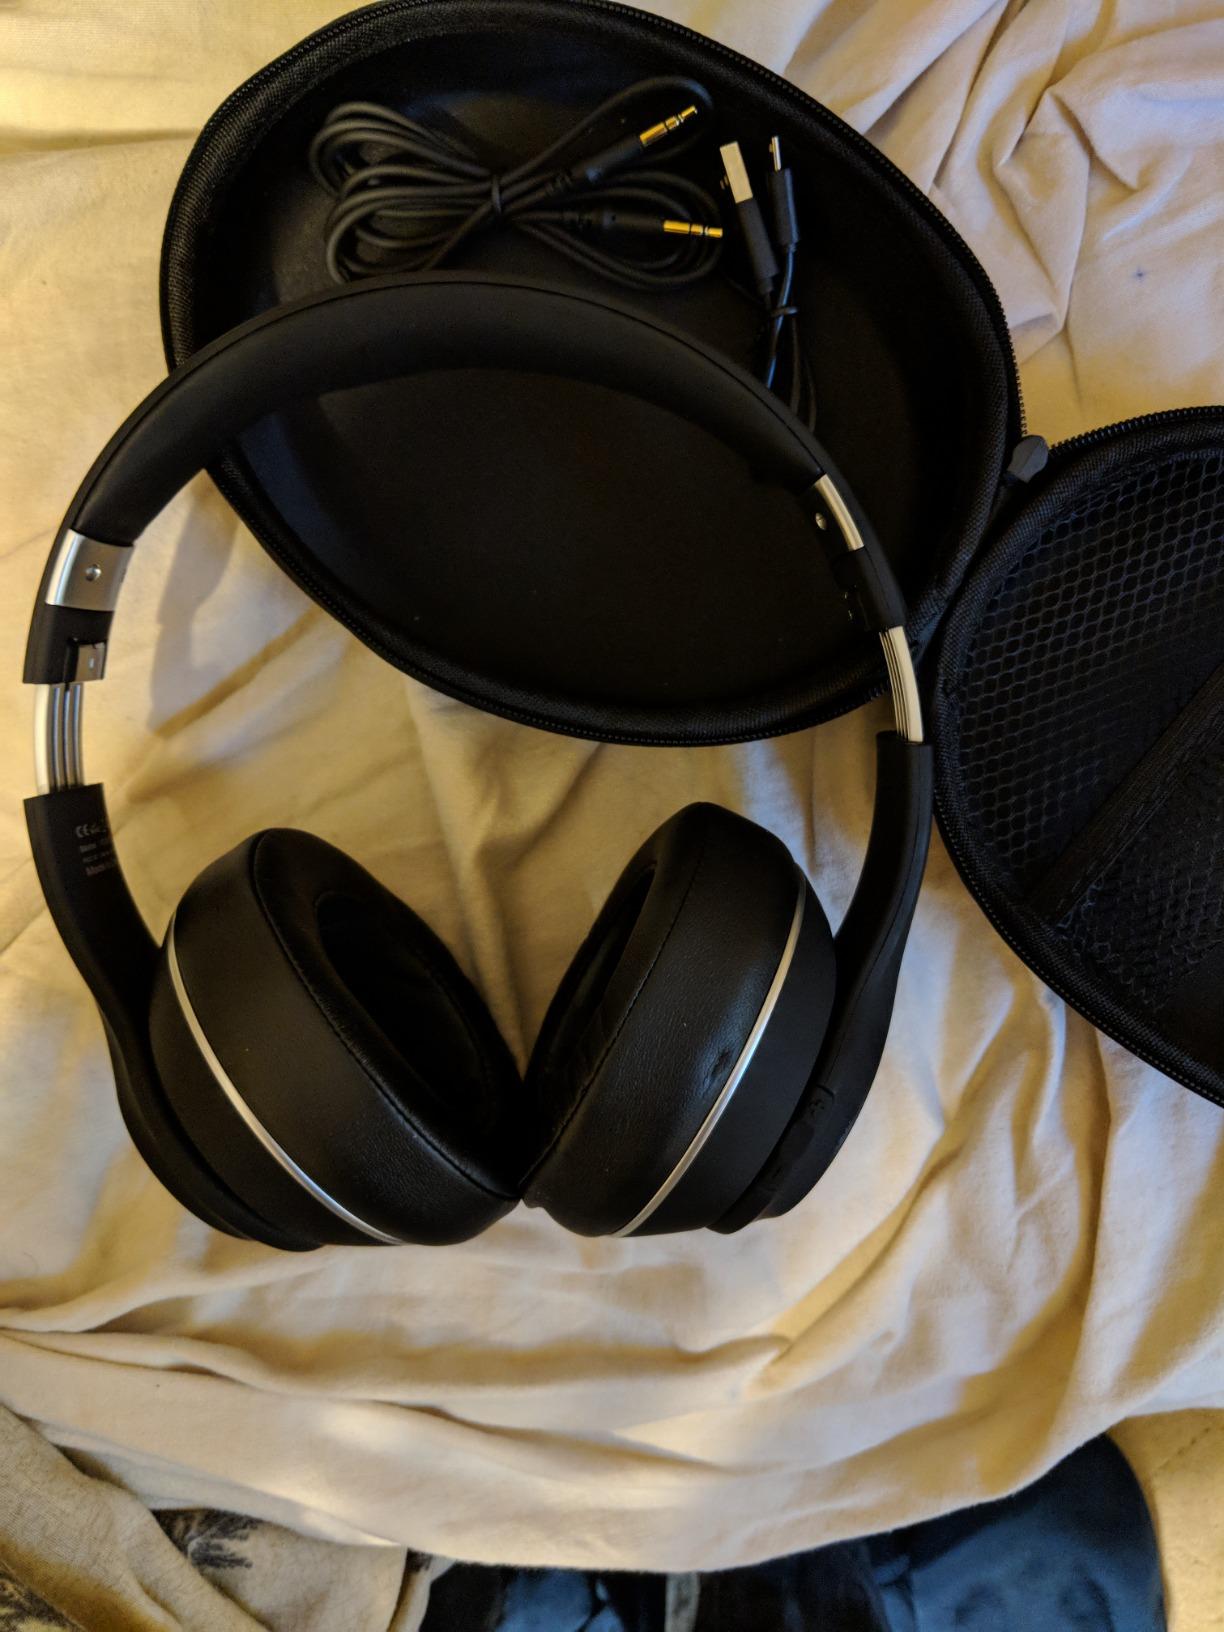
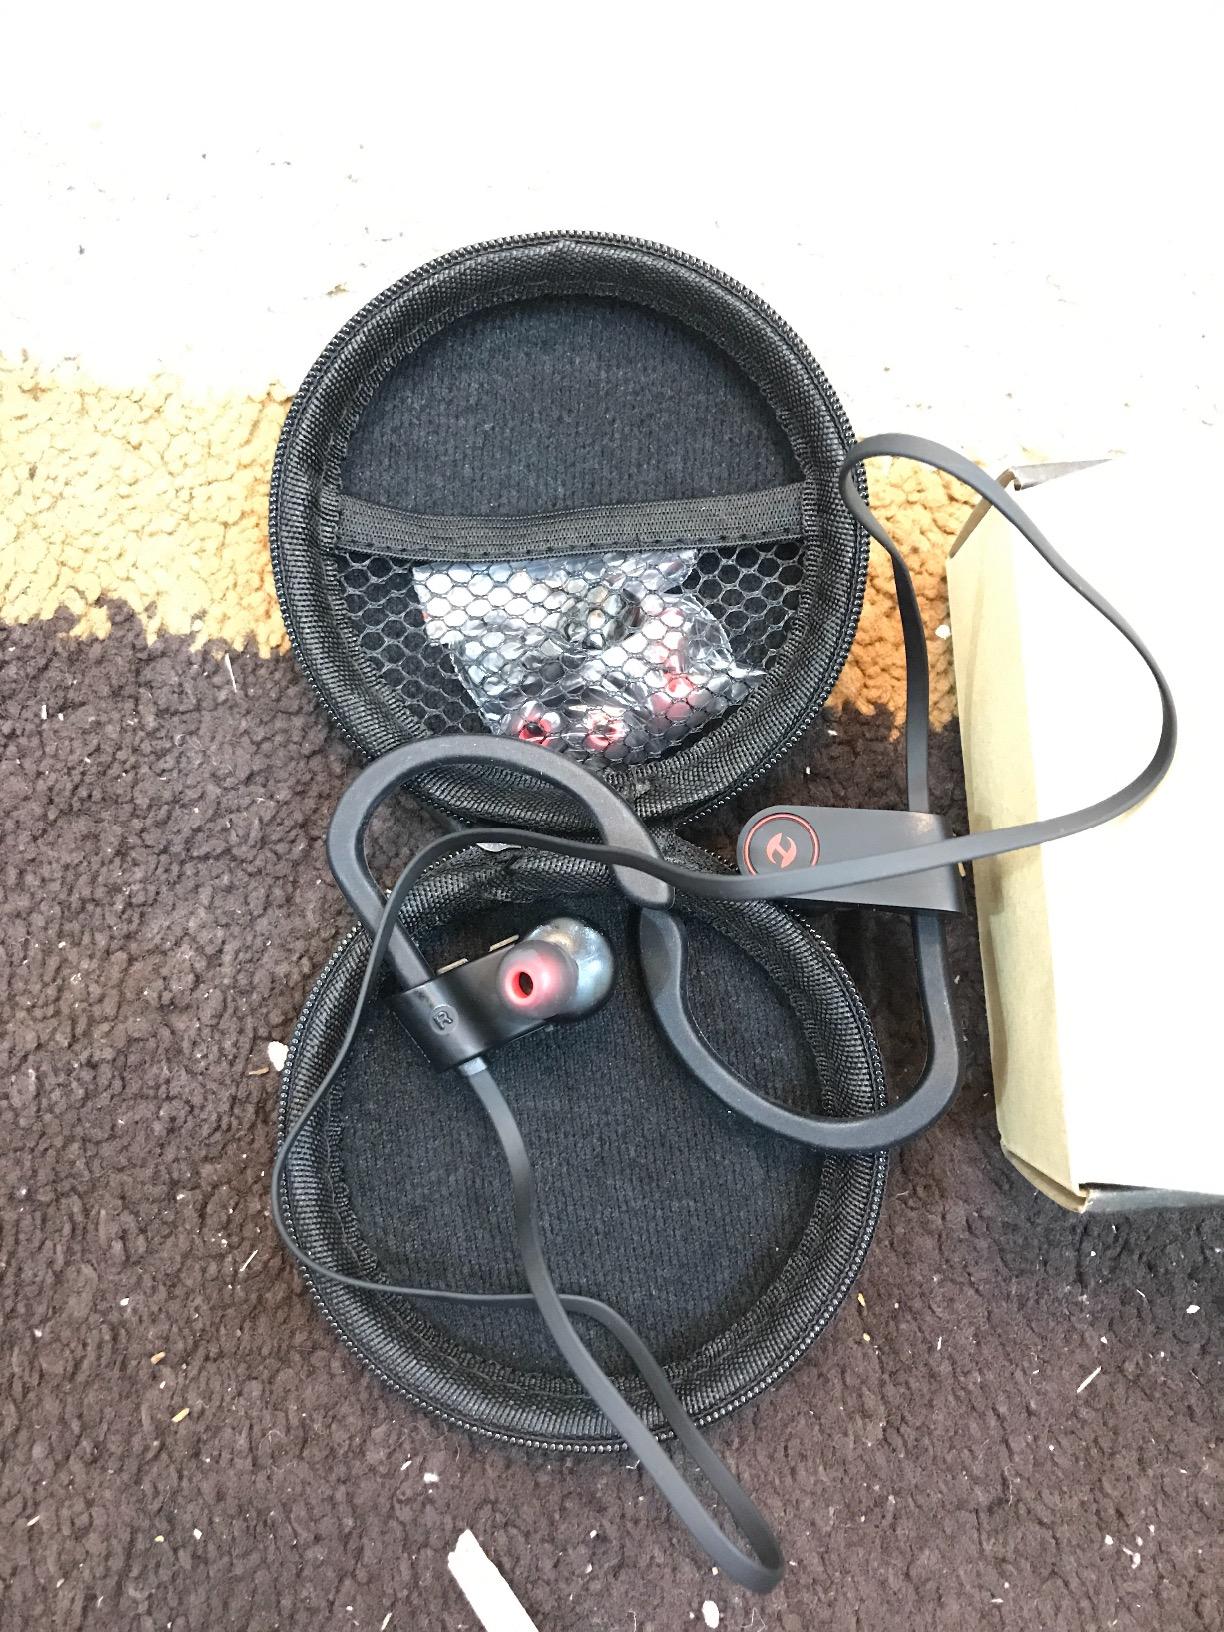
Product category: headphones
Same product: no